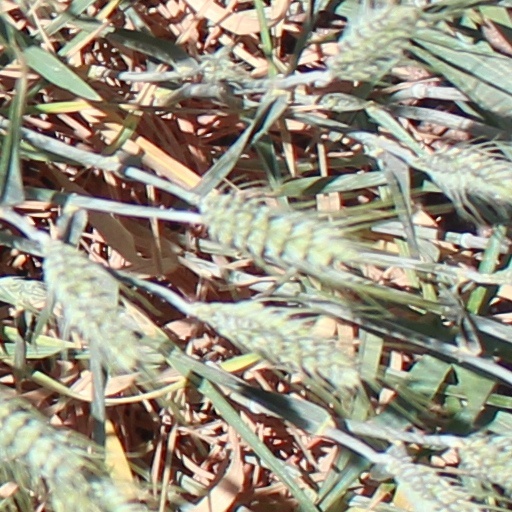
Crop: wheat